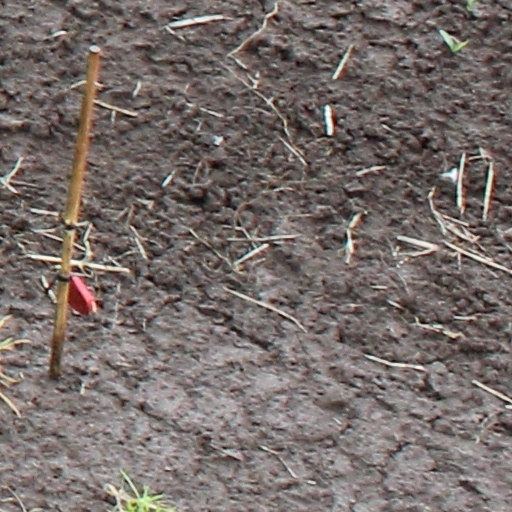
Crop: wheat